St Mary and St George Church, High Wycombe

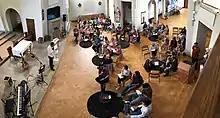
A contemporary service at St Mary and St George Church

In 2015 the PCC of St Mary & St George entered into an agreement with the PCC of St Andrew's Church, Hatters Lane, which would see a 'church planting team' sent across to establish a new worshipping community and help to revitalise the ministry and mission of the church.